Almer Store

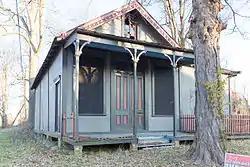

The Almer Store is a historic commercial building at 824 Columbia Street in Helena, Arkansas. Built sometime in the 1870s by Swiss immigrants, it is one of the oldest commercial buildings in Phillips County. Ulrich Almer is claimed to have built the store out of the parts of a raft he and his wife floated down the Mississippi River. The Almers were dairy farmers, who sold their milk products from the building, which later became more of a neighborhood market. It was in danger of demolition in the early 1970s when it was acquired by the Phillips County Historical Society and restored.